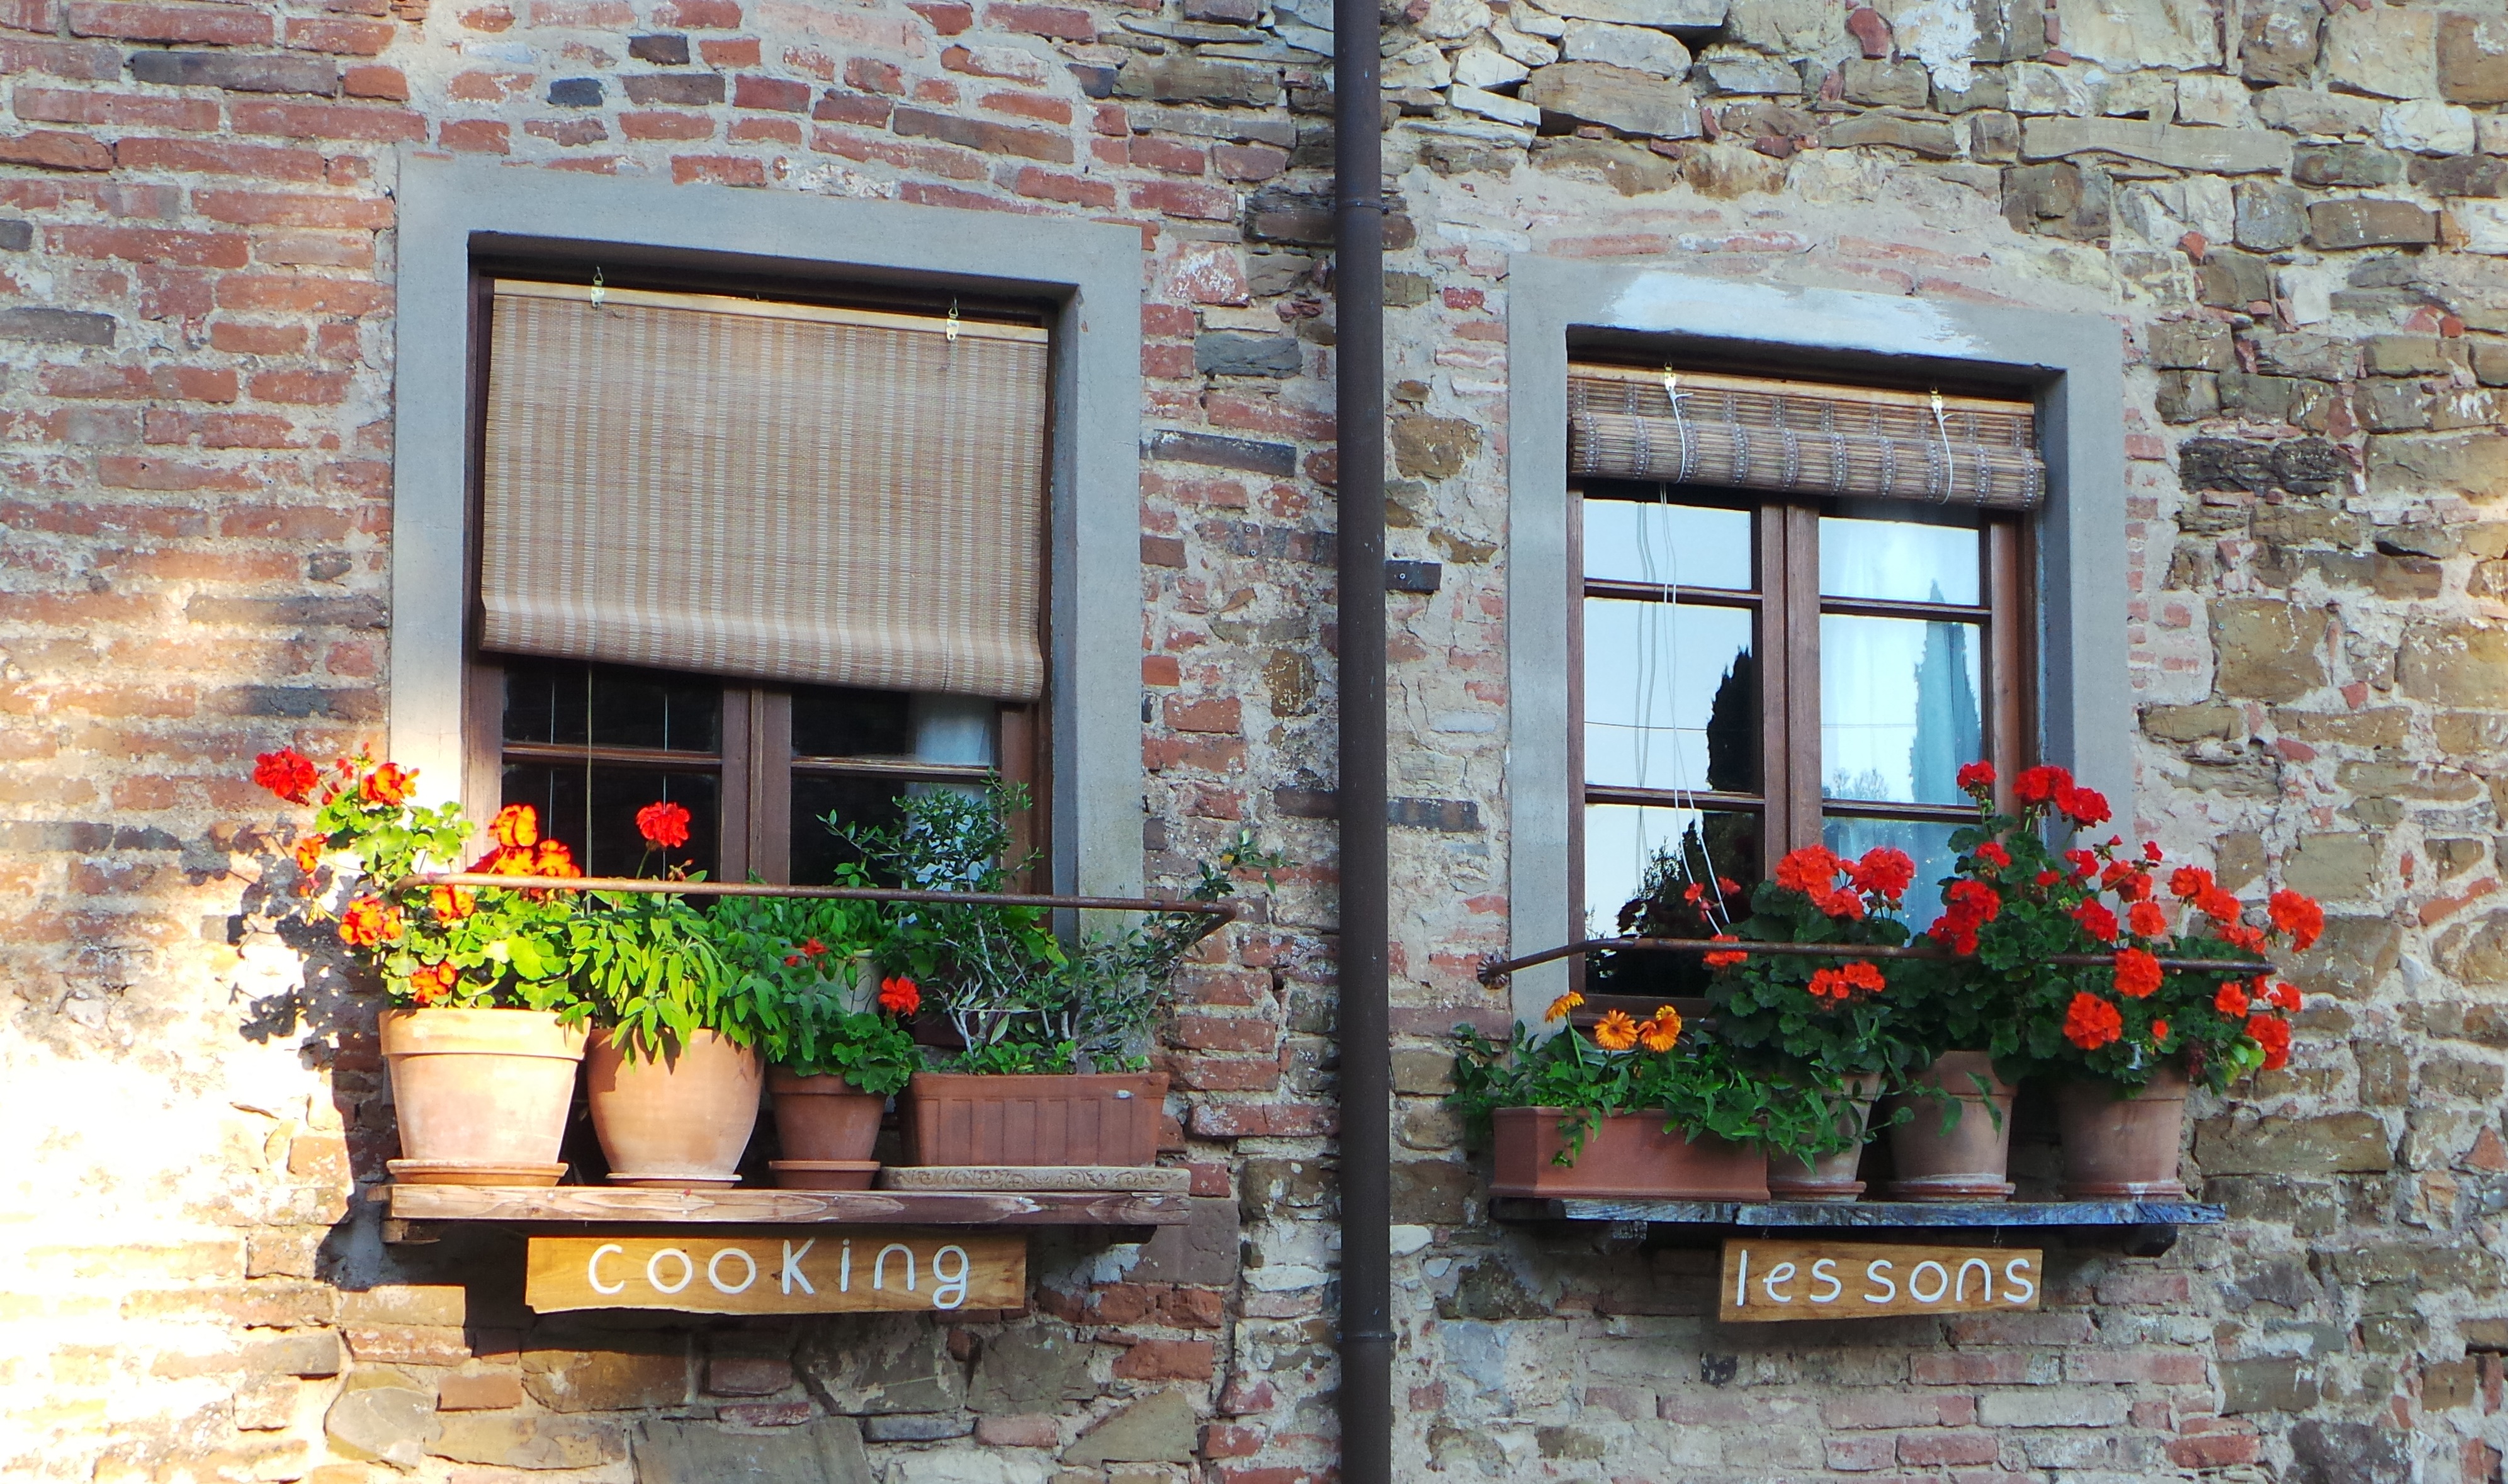
plant, vintage, house, window, restaurant, home, summer, balcony, decoration, cooking, cottage, italy, facade, property, pasta, flowers, courtyard, windows, picturesque, lessons